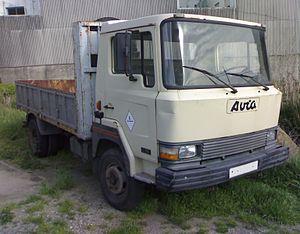
Avia S.A. est un constructeur espagnol de véhicules utilitaires à 3 et 4 roues, créé en 1957 par la société AISA - Aeronáutica Industrial S.A..